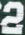
Number: 2